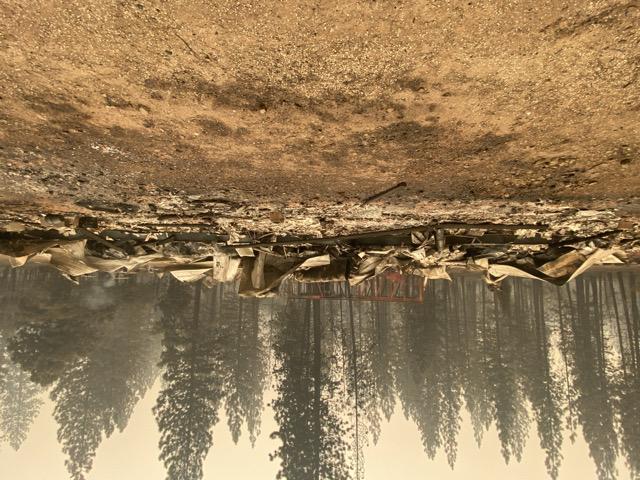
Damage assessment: destroyed